Nickel compounds

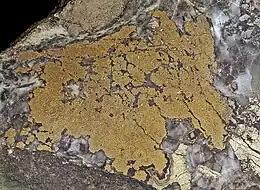
The nickel arsenide nickeline

Non-stoichiometric compounds of nickel with phosphorus, arsenic and antimony exist, and some are found in nature. One interstitial nitride has formula NiN (hexagonal P6322, Z = 2, a = 4.6224 Å and c = 4.3059 Å).